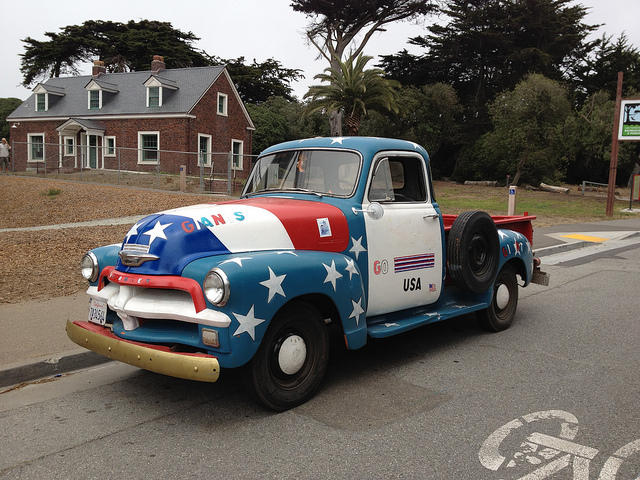
Patriotic truck parked on the side of the street.

This old classic truck is painted in a patriotic manner.

the truck has been painted red white and blue

Colorfully painted old truck parked in a suburban neighborhood.

A classic truck is painted in patriotic colors.